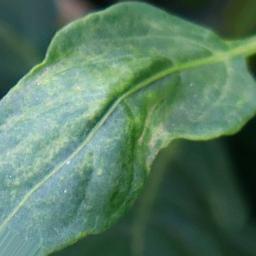
Label: healthy